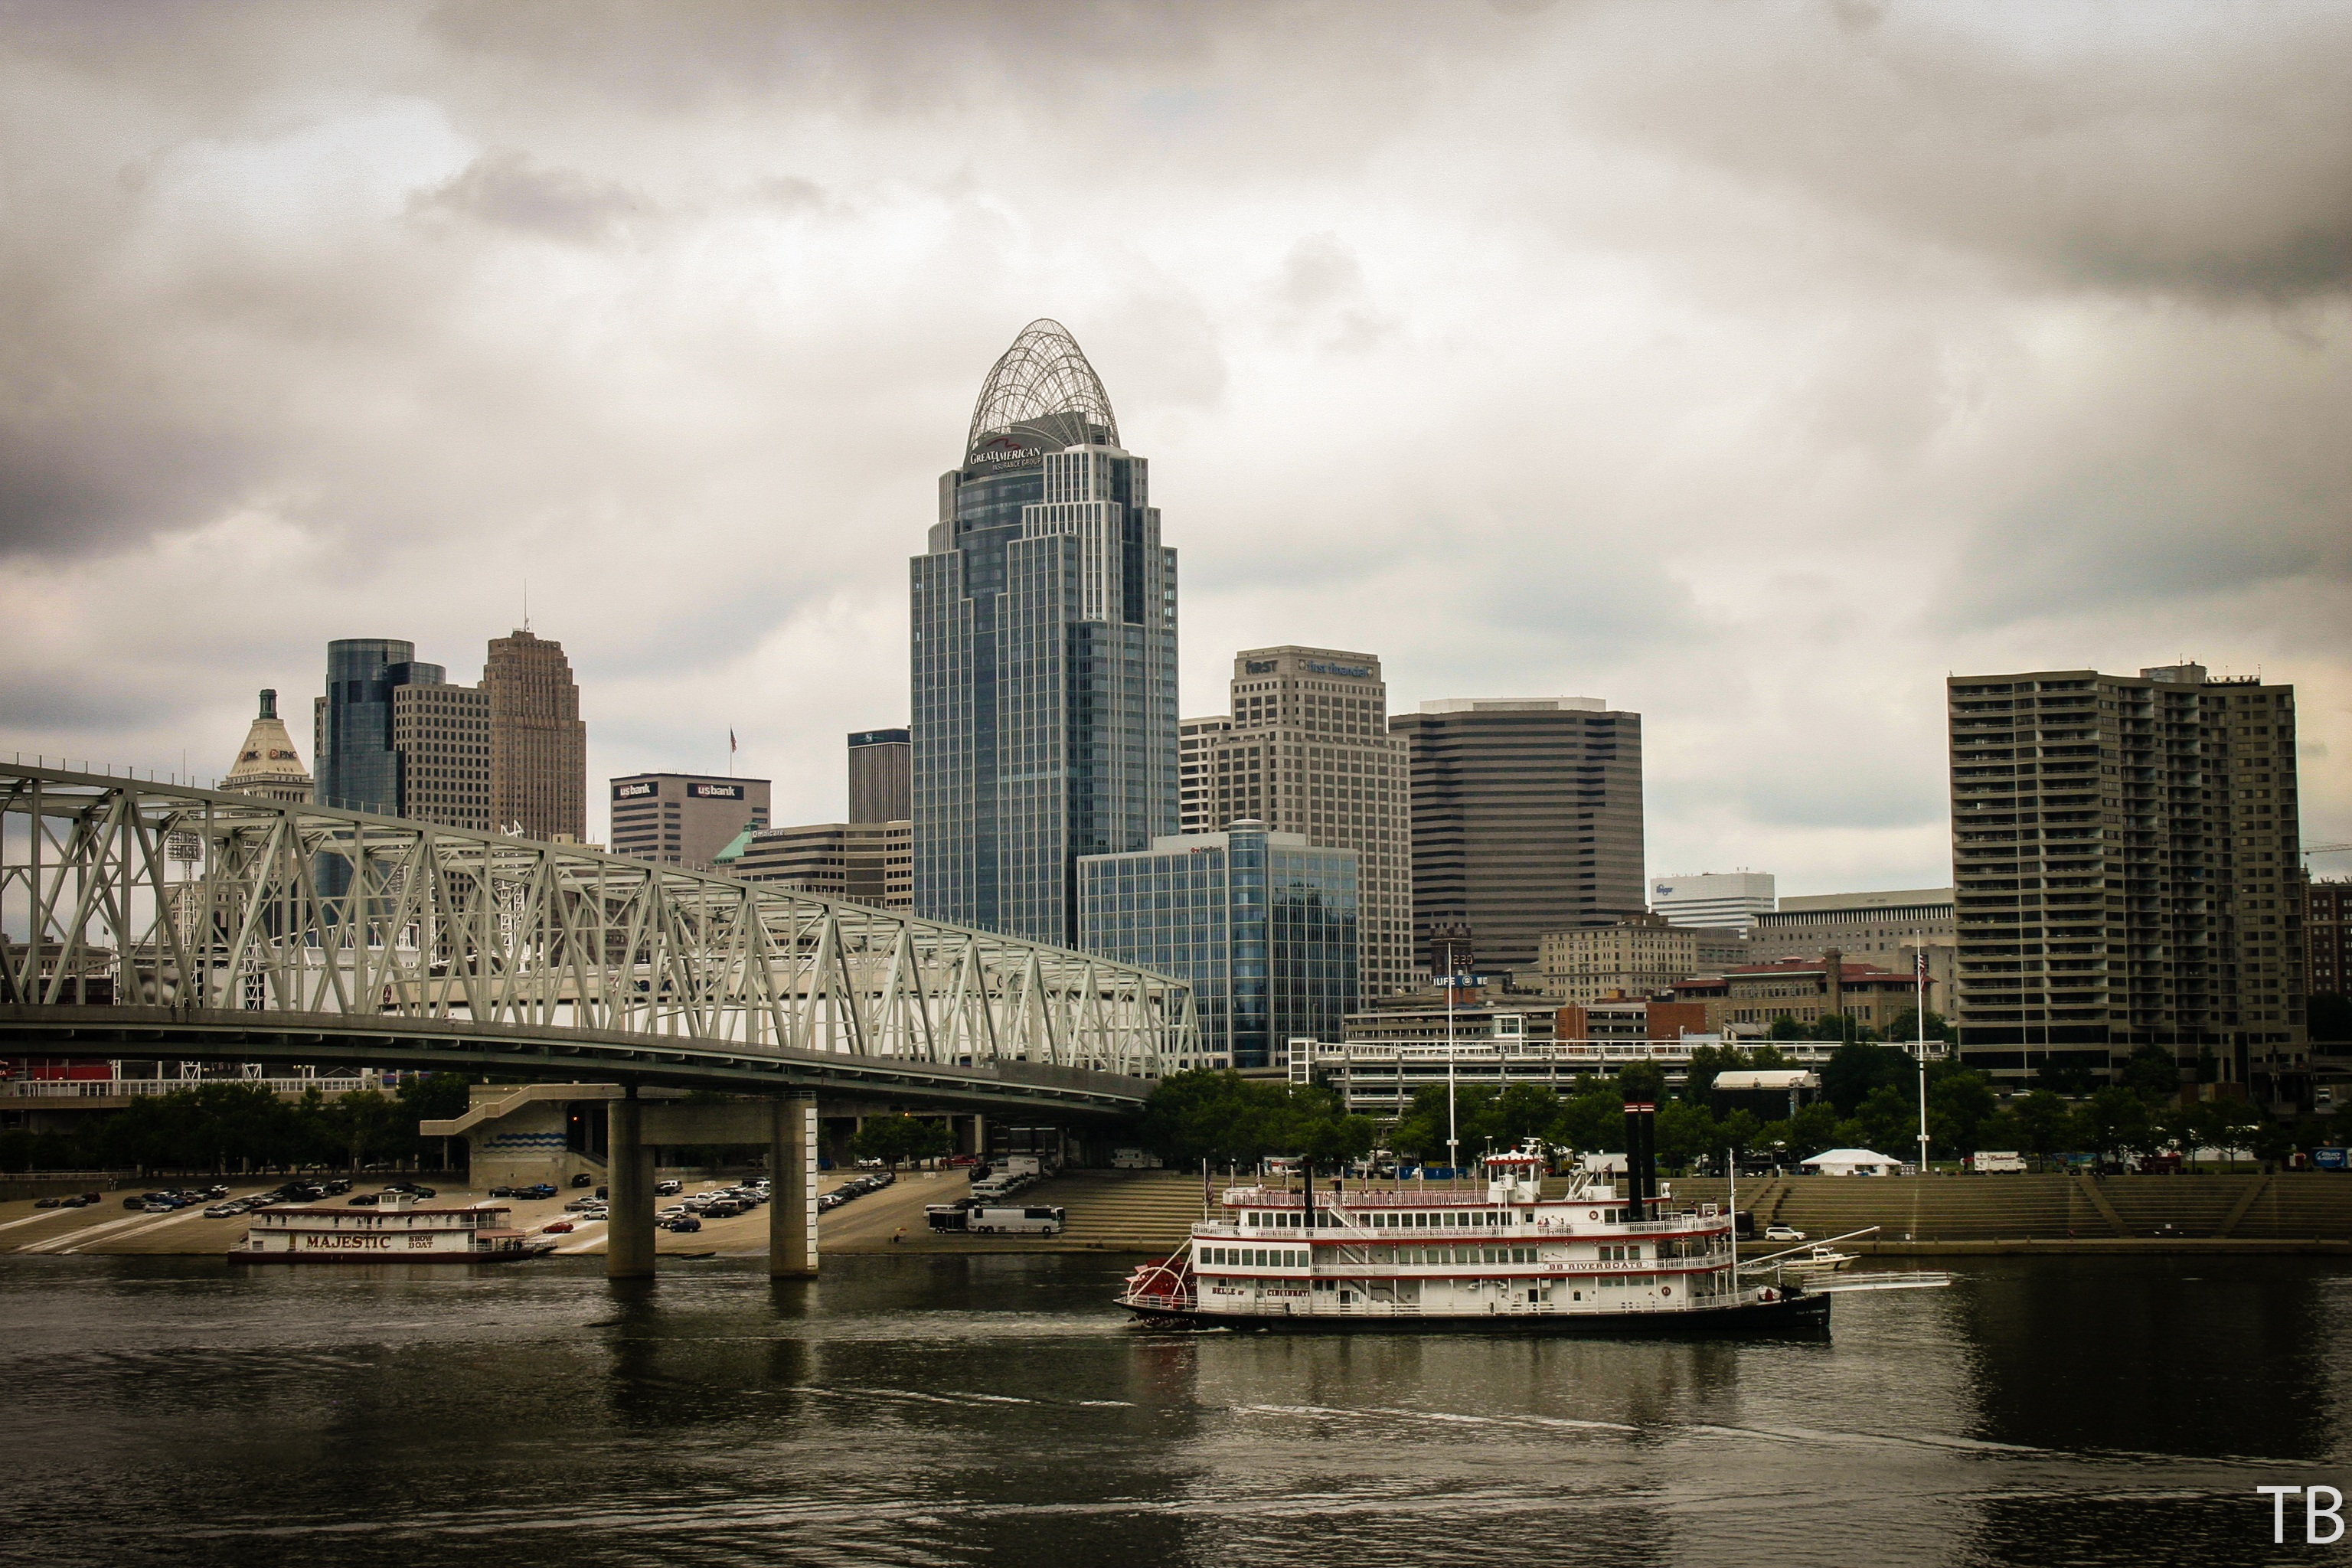
horizon, bridge, skyline, building, city, skyscraper, river, ship, cityscape, downtown, dusk, reflection, vehicle, usa, landmark, waterway, tower block, clouds, homes, kentucky, urban area, geographical feature, human settlement